Harrington Elementary School

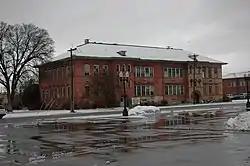
Harrington Elementary School, December 2010

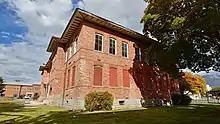
West side of the old Harrington Elementary School in American Fork

The Harrington Elementary School is a former school in central American Fork, Utah, United States, that is listed on the National Register of Historic Places.